Battle of Mount Tabor (1799)

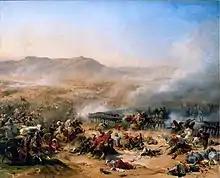
Painting of the battle by Léon Cogniet,

The Battle of Mount Tabor was fought on 16 April 1799, between French forces commanded by Napoleon Bonaparte and General Jean-Baptiste Kléber, against an Ottoman Army under Abdullah Pasha al-Azm, ruler of Damascus. The battle was a consequence of the siege of Acre, in the later stages of the French Campaign in Egypt and Syria.